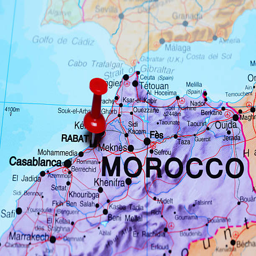
a city pinned on a map